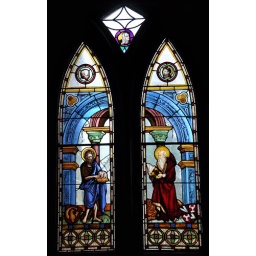
Stained glass window in the Warwick Castle Chapel